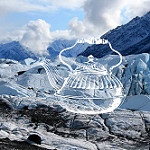
Scene: Outdoor